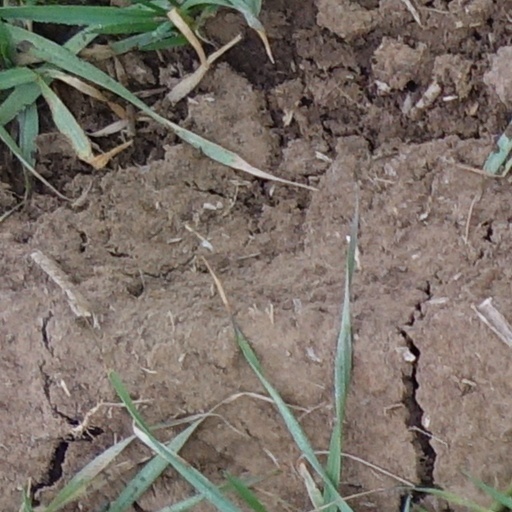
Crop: wheat